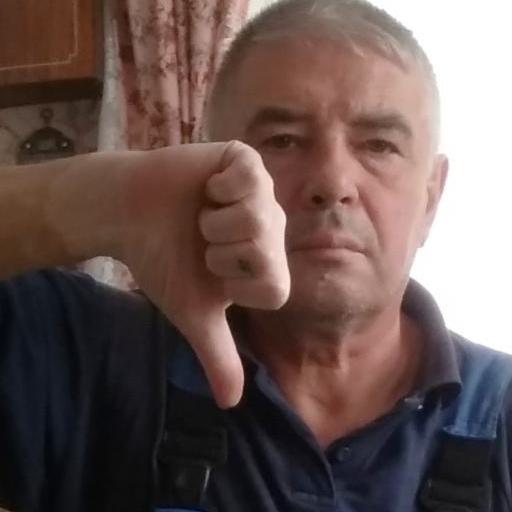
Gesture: dislike